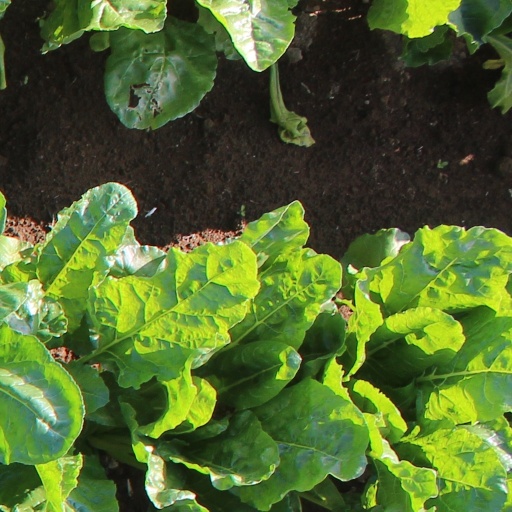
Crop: sugar beet